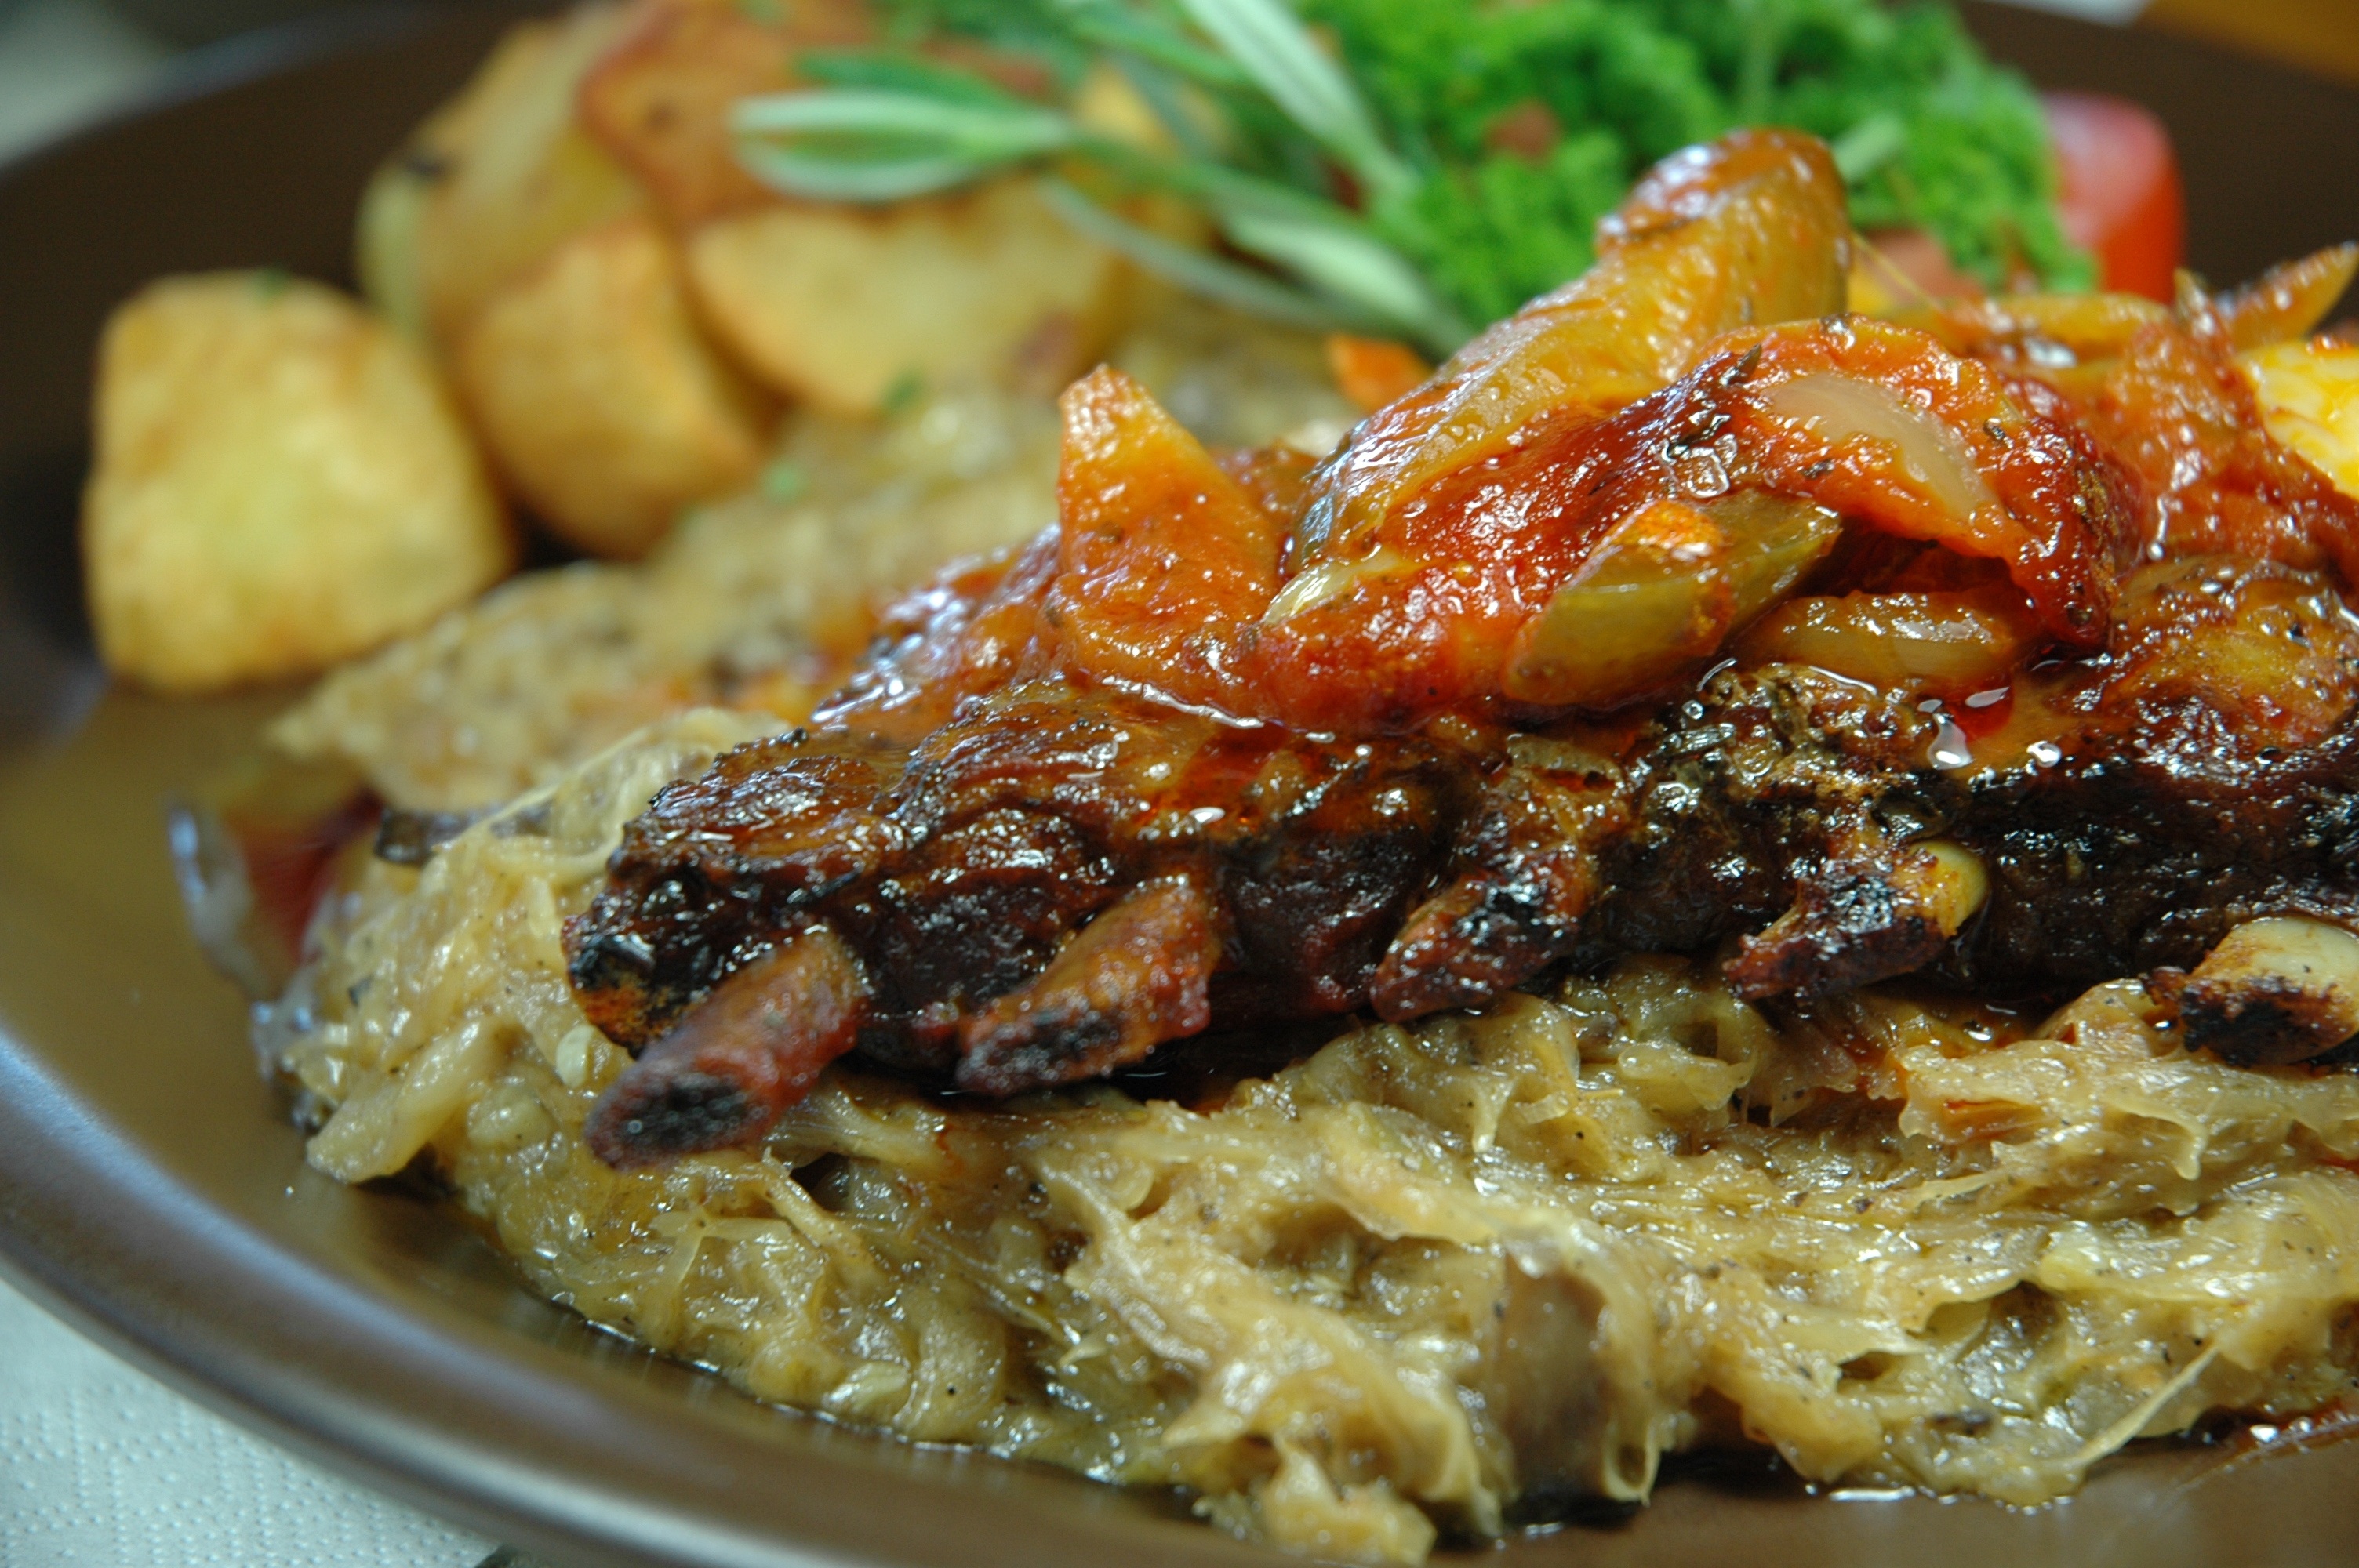
dish, meal, food, produce, fish, breakfast, meat, cuisine, pork chop, asian food, dinner, curry, spare ribs